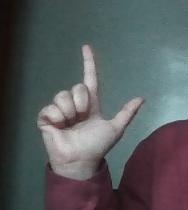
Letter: laam